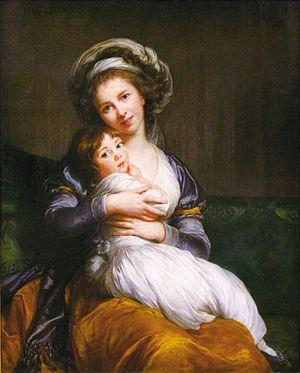
Madame Vigée-Le Brun et sa fille, Jeanne-Lucie, dite Julie (1780 - 1819).
Cette page fournit une liste chronologique de tableaux de la peintre française Élisabeth Vigée Le Brun.
Jeanne Julie Louise Le Brun, épouse Nigris, dite Julie Le Brun, née à Paris le 12 février 1780 et morte dans la même ville le 8 décembre 1819, est une artiste peintre française.